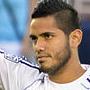
Age: 27